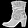
Label: Ankle boot